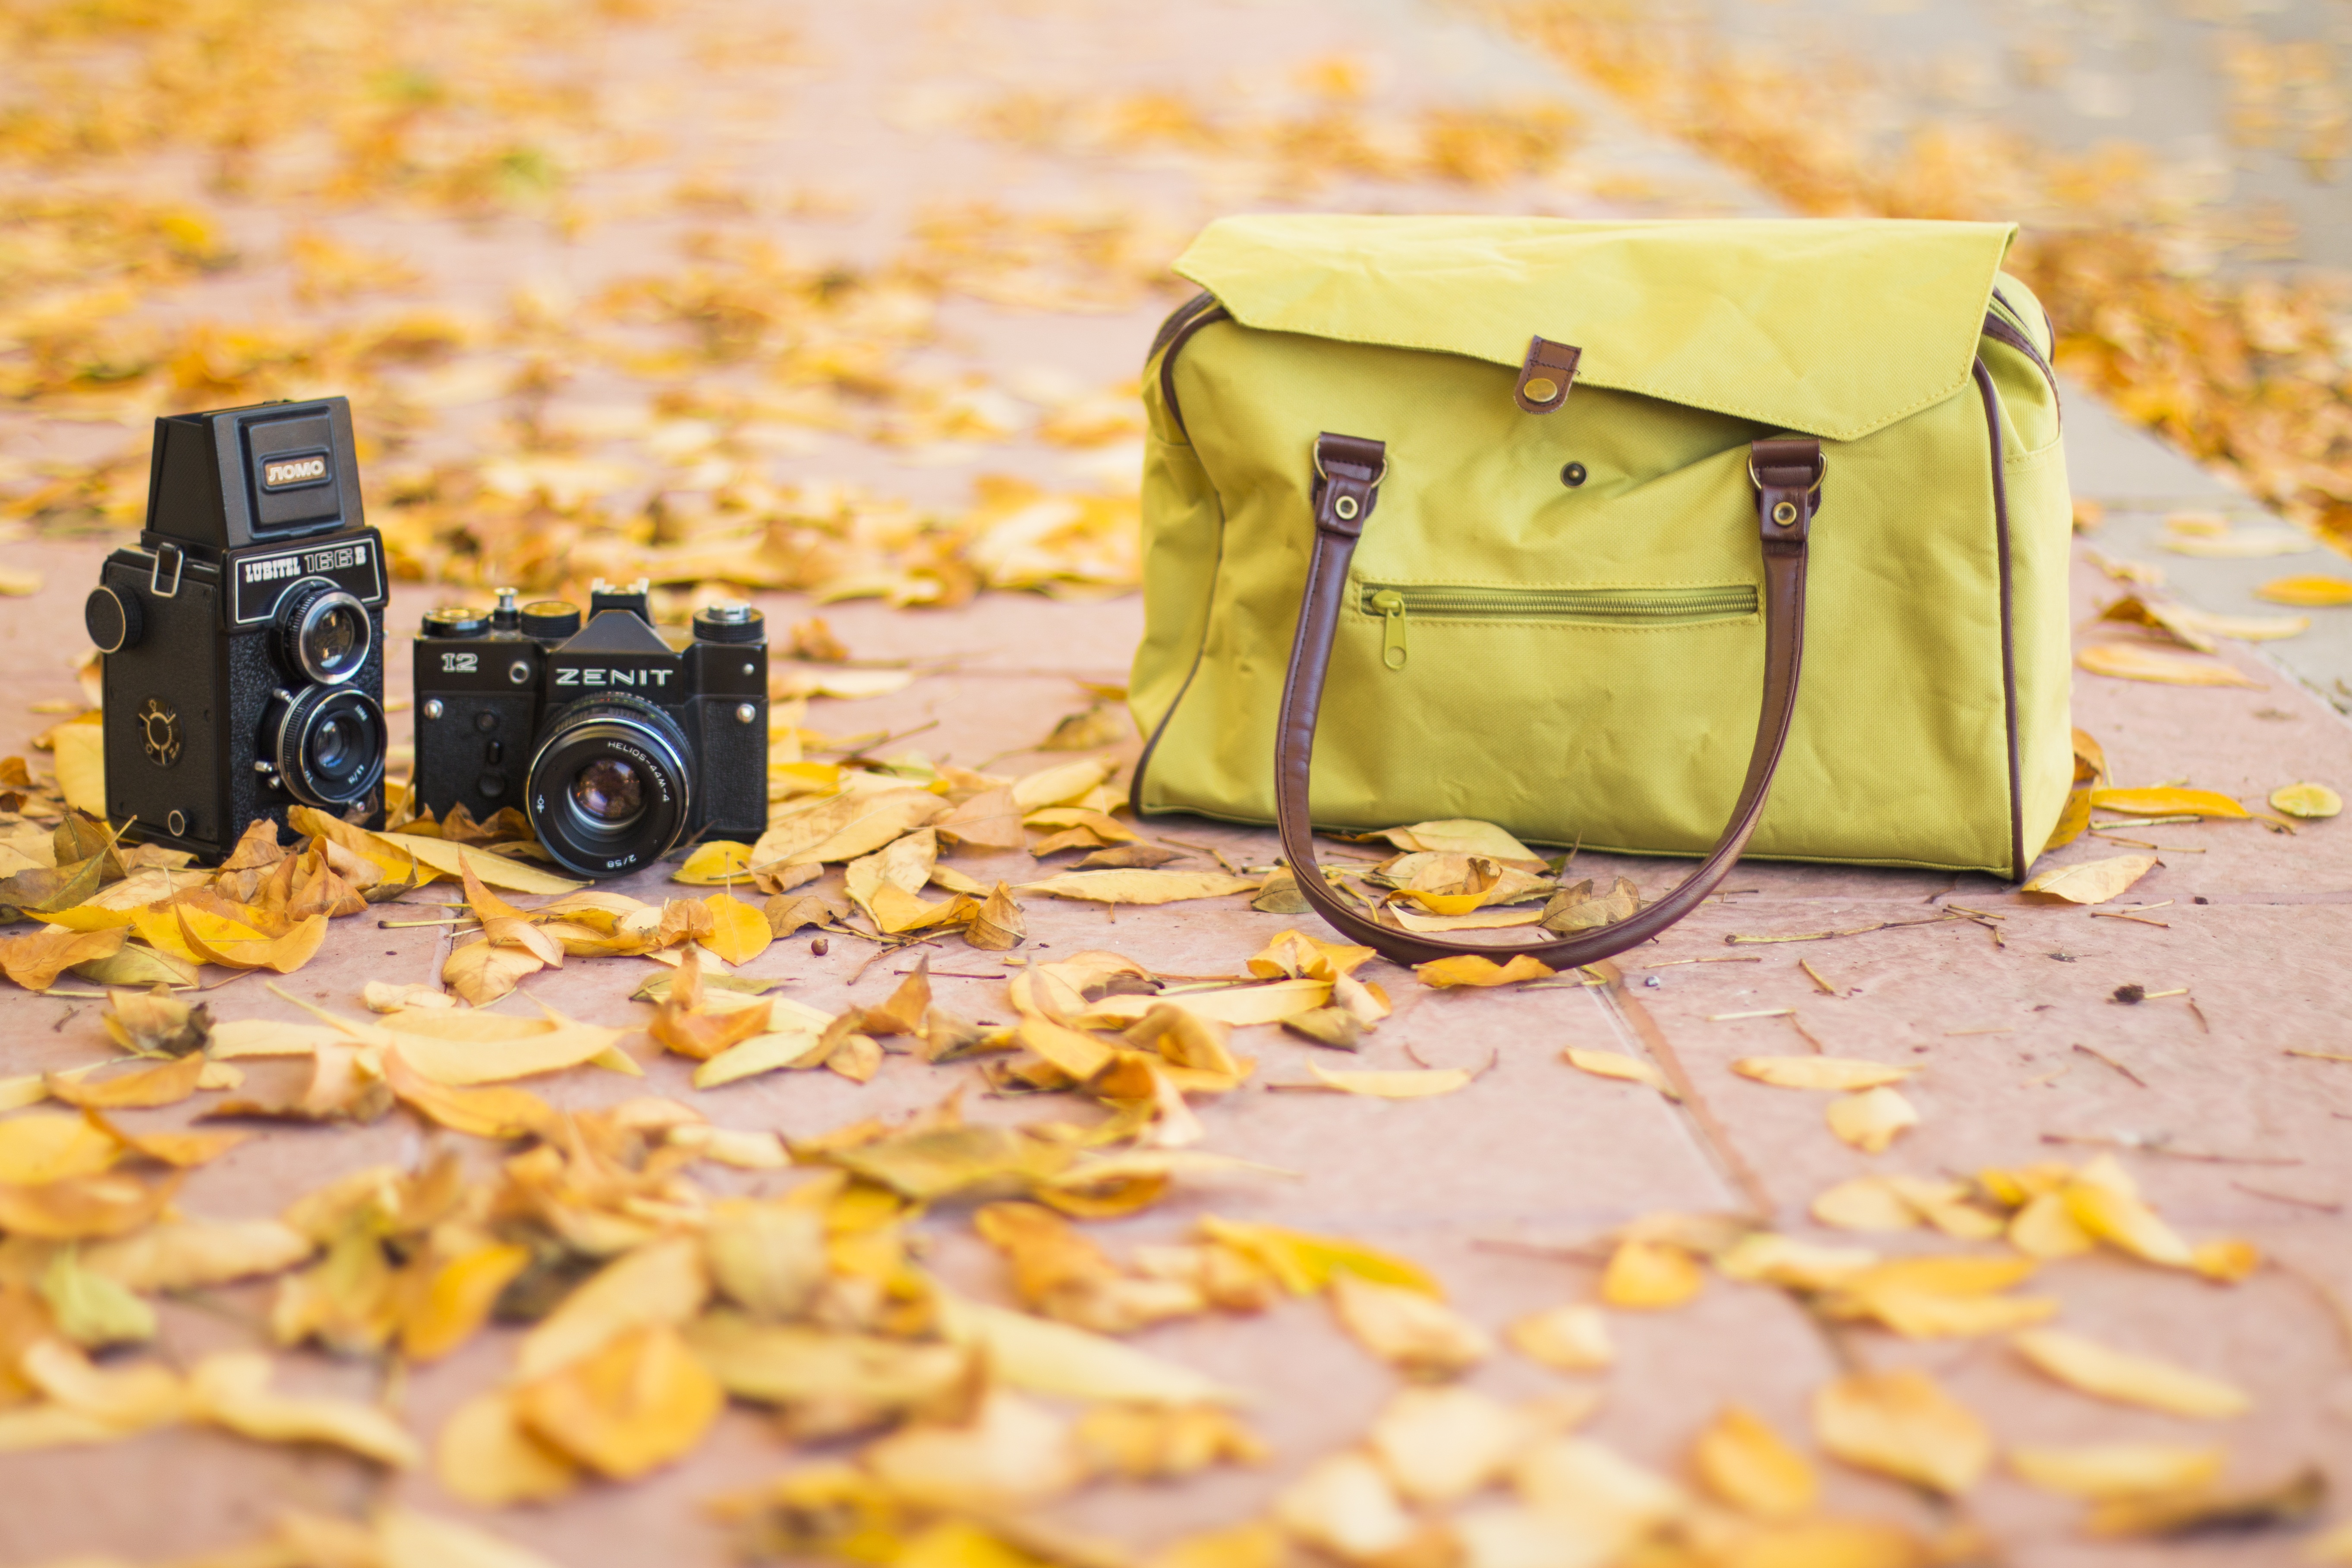
photography, vintage, fall, dslr, food, autumn, bag, yellow, hipster, handbag, cameras